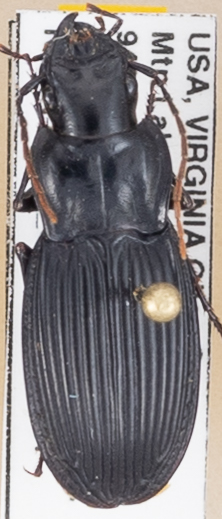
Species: Dicaelus teter
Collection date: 2019-05-21
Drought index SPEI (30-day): -0.62
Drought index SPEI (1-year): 2.09
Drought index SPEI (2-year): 2.09